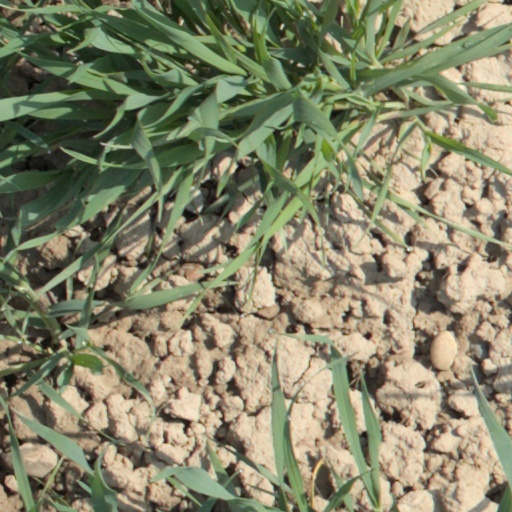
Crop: wheat